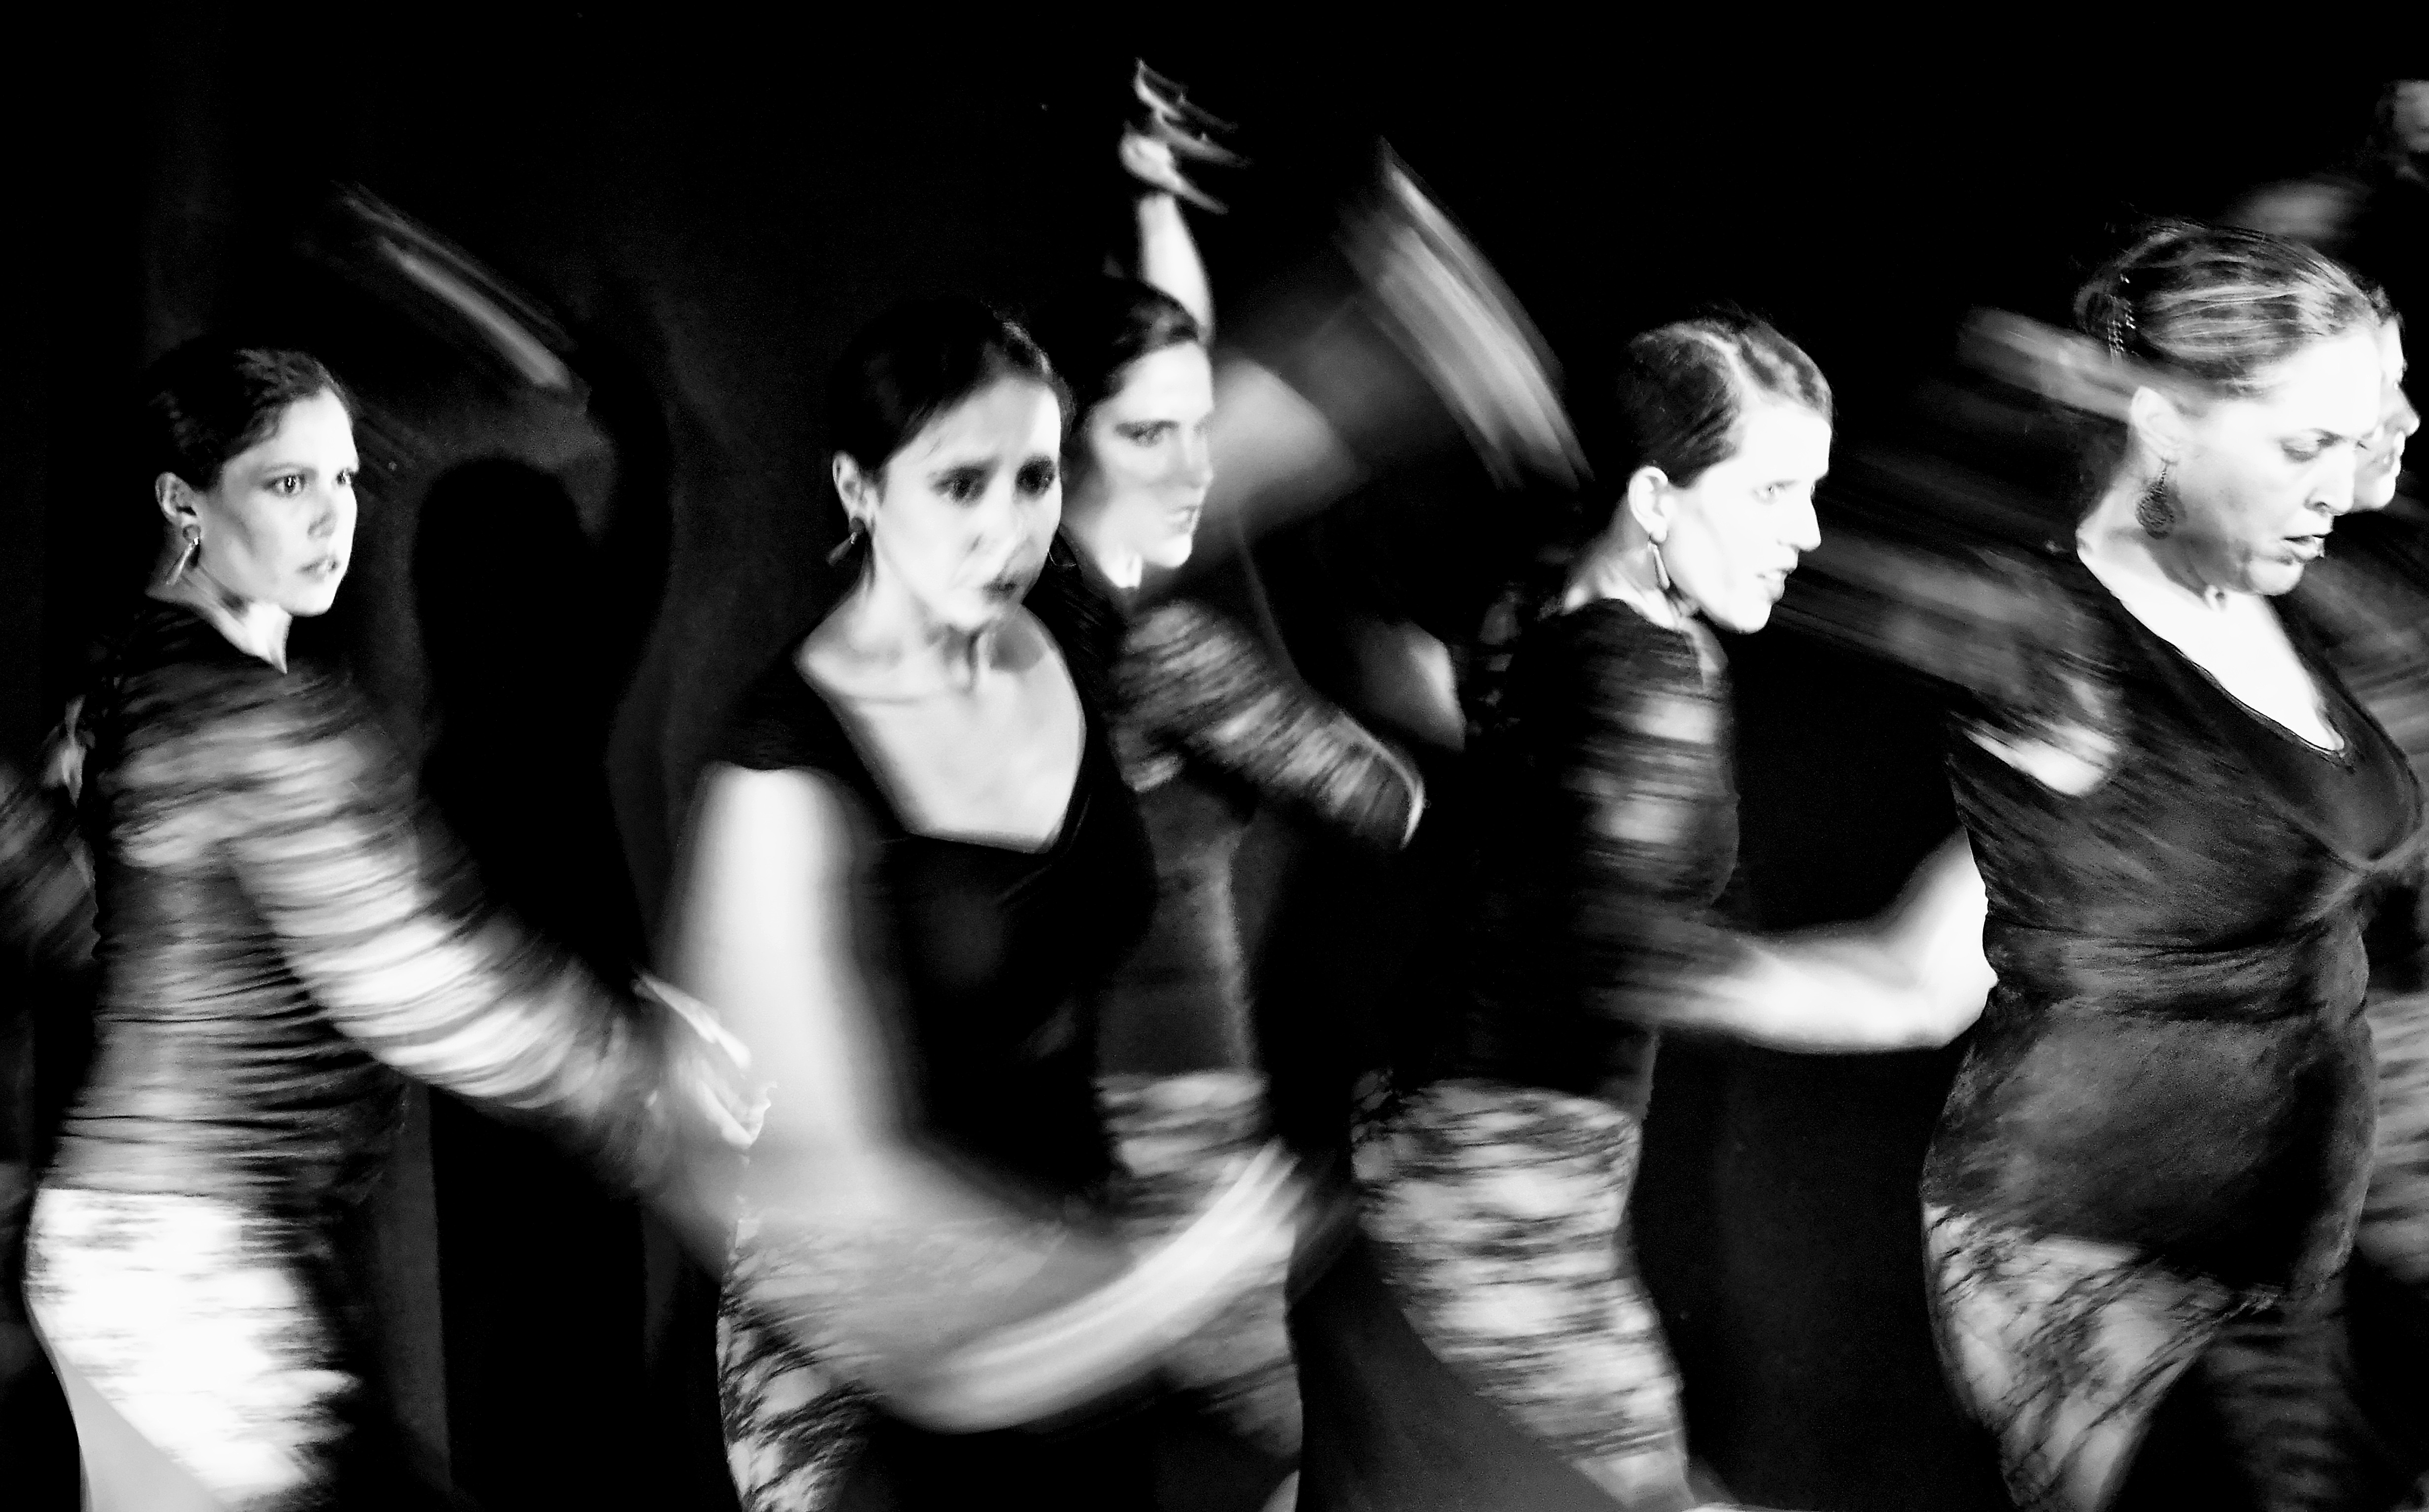
black and white, dance, nikon, monochrome, performance art, dancers, sports, dancing, flamenco, d5100, event, entertainment, strokes, movements, movimenti, performing arts, choreography, monochrome photography, musical theatre, modern dance, concert dance